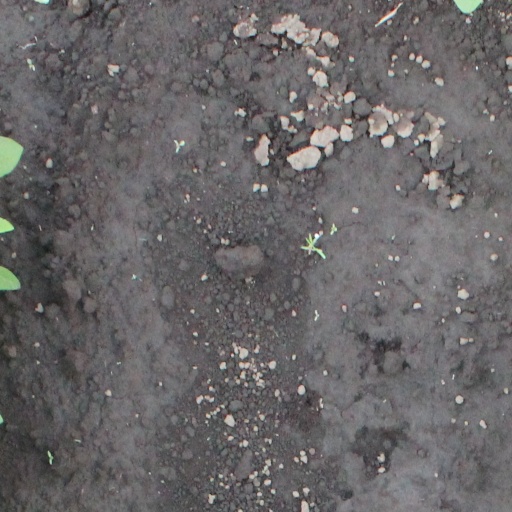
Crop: soybean